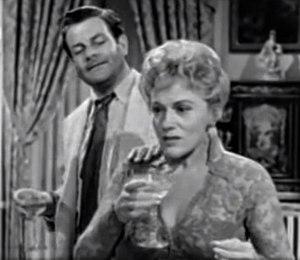
Janice « Jan » Miner, née le 15 octobre 1917 à Boston, morte le 15 février 2004 à Bethel, est une actrice américaine.